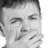
Emotion: neutral